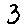
Label: 3